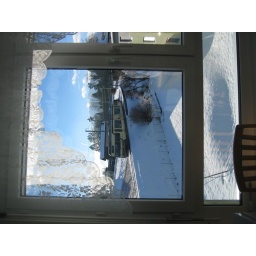
A train in the kitchen